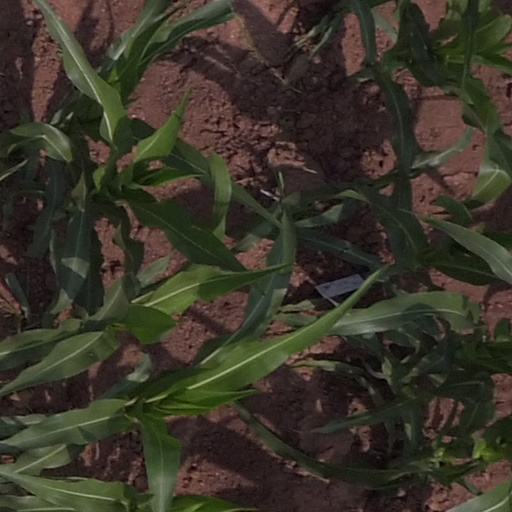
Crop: maize; corn